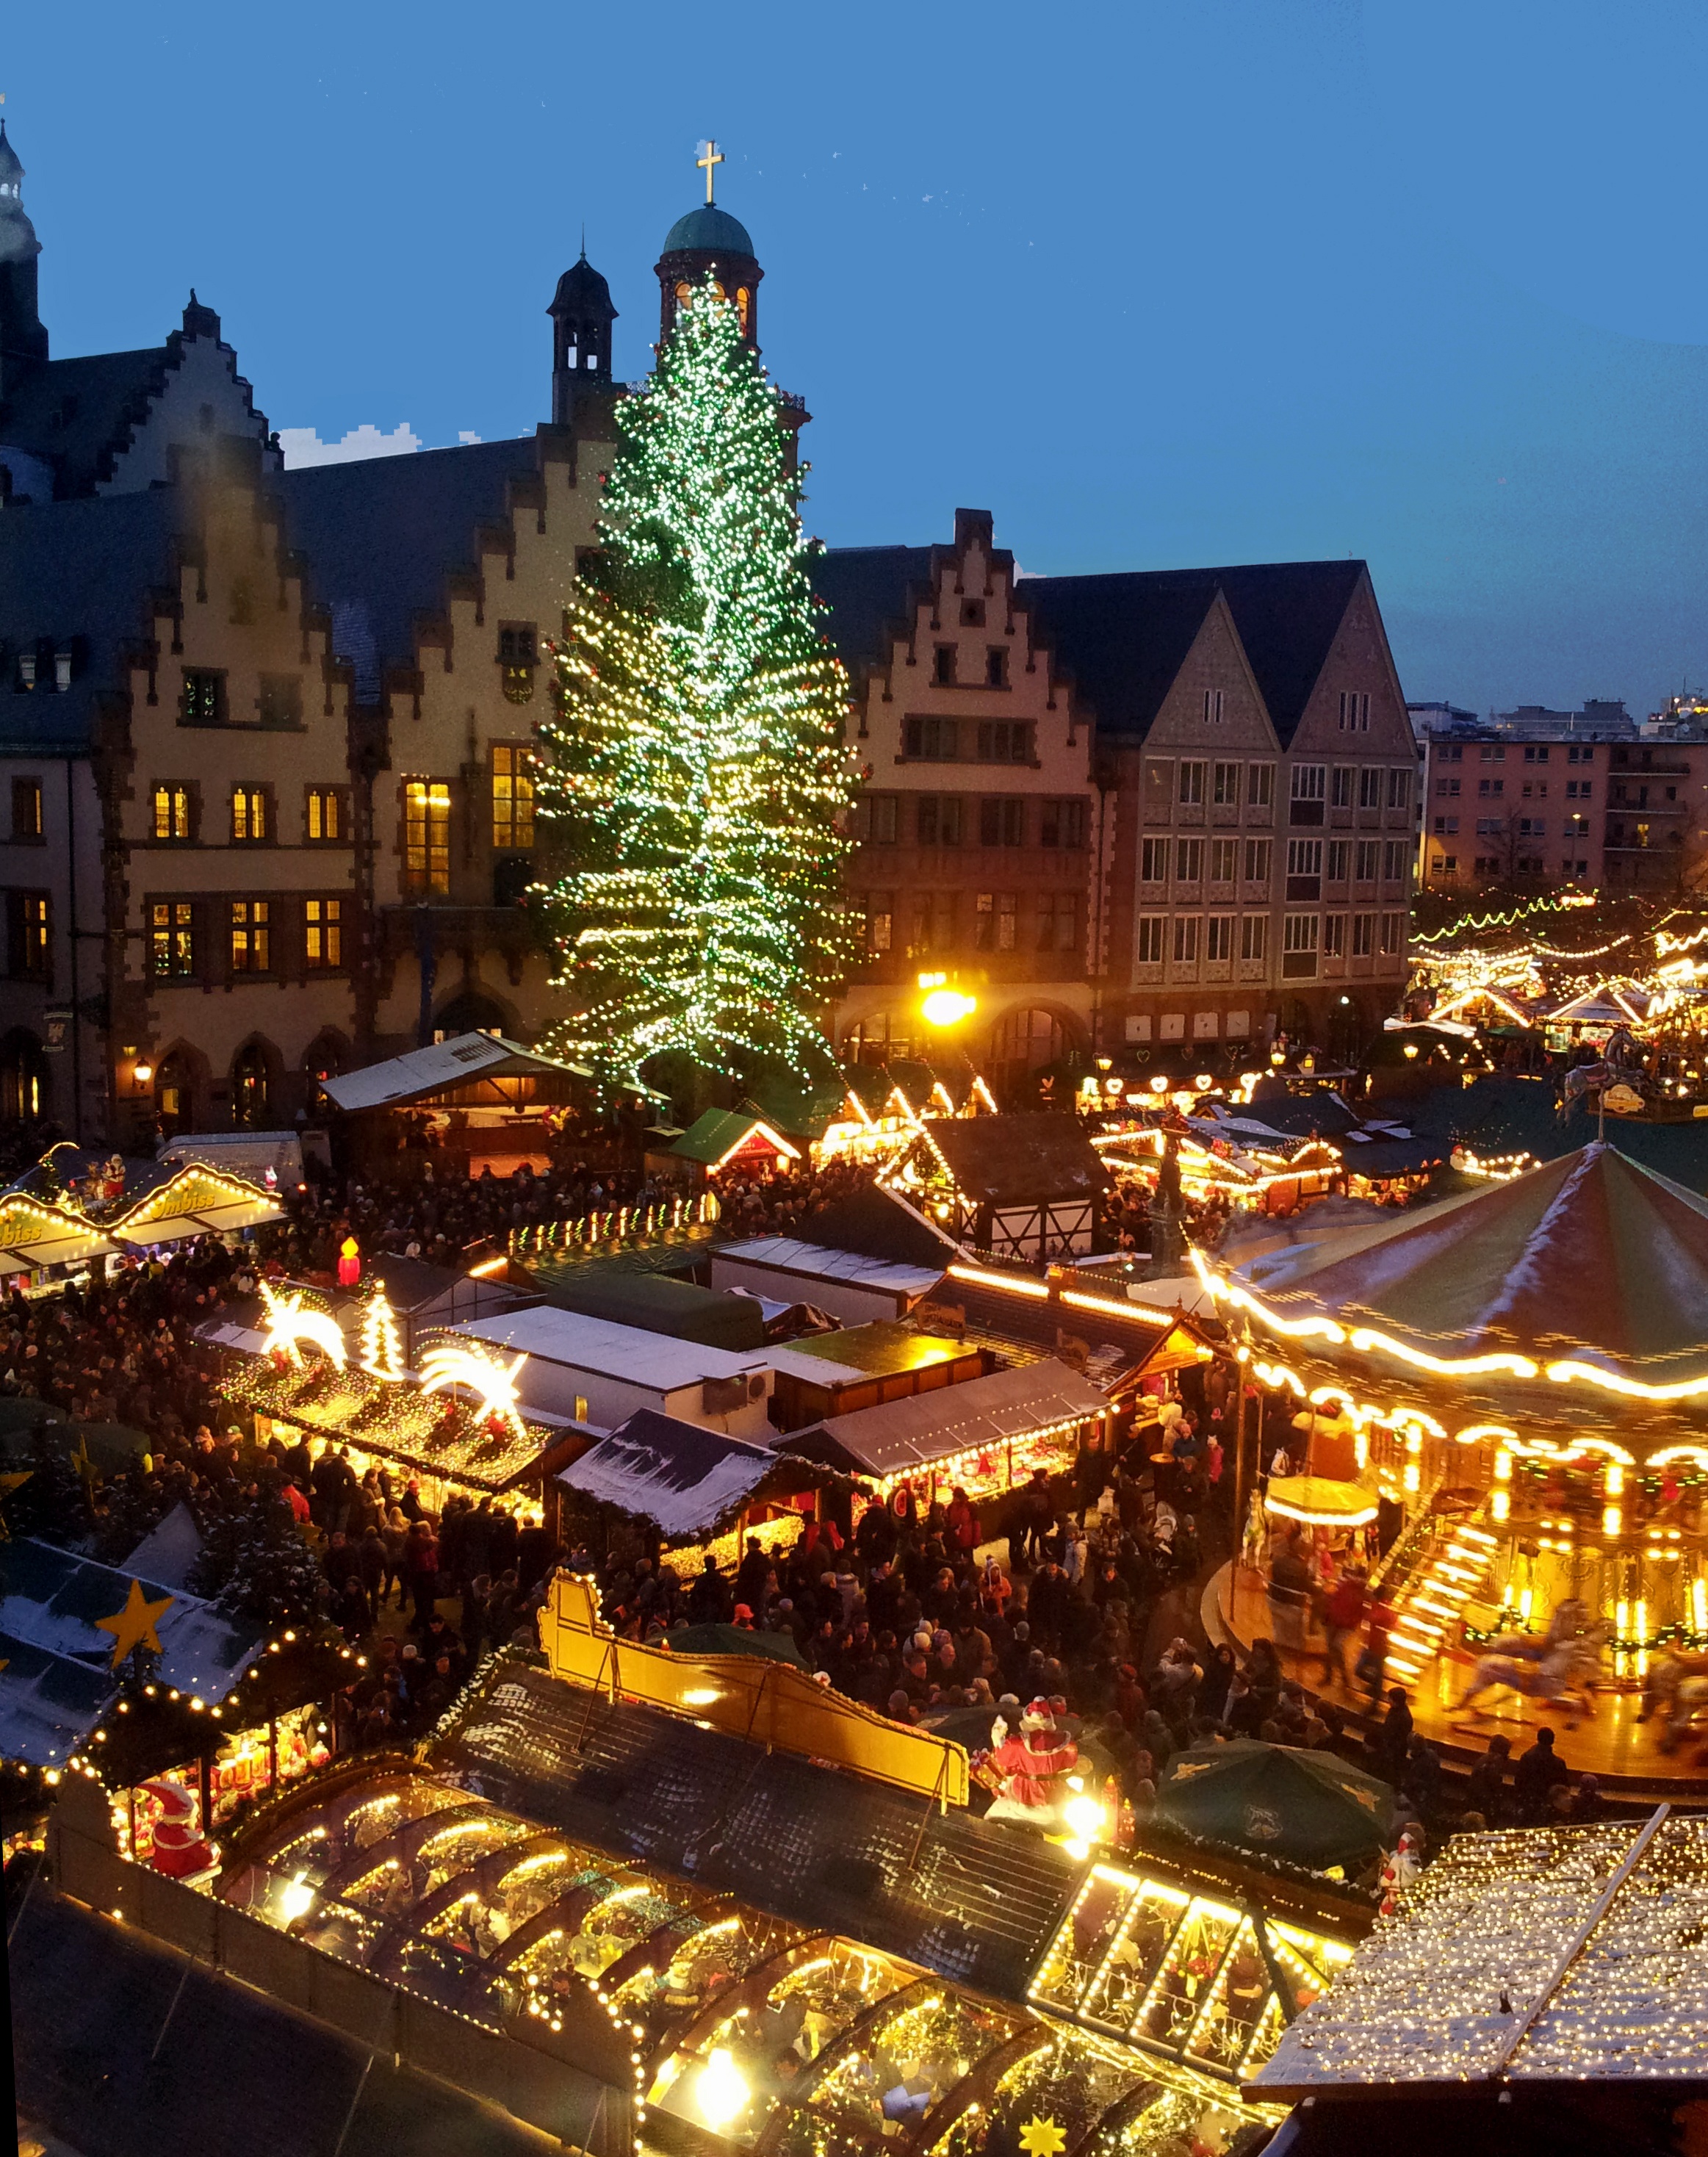
tree, night, town, city, cityscape, downtown, evening, plaza, landmark, market, christmas, christmas tree, christmas decoration, germany, frankfurt am main germany, metropolis, human settlement